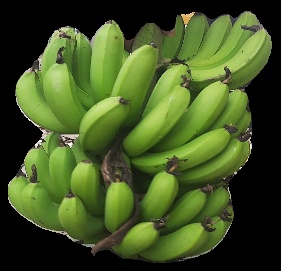
Variety: pachbale
Grade: grade3